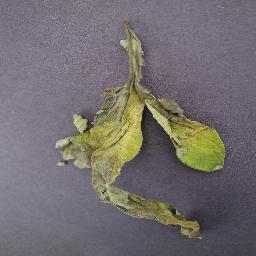
Label: Tomato___Late_blight